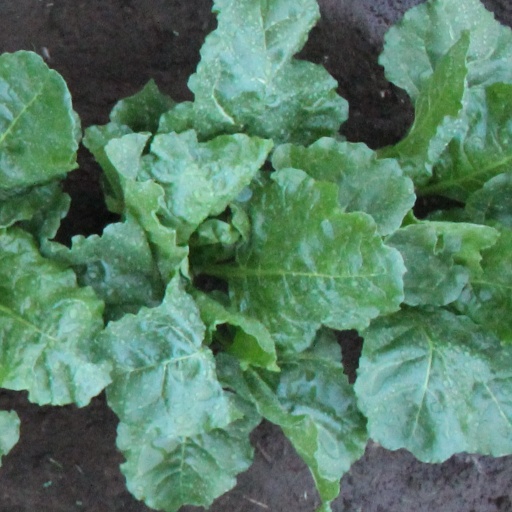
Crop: sugar beet